Tintin and the Picaros

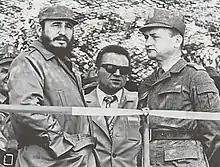
Cuban revolutionary Fidel Castro (left, photographed in 1972) was a partial inspiration for the story

Hergé incorporated many characters from previous "Adventures" into "Tintin and the Picaros"; these include Pablo, Ridgewell, and the Arumbaya tribe from "The Broken Ear", as well as Colonel Sponz from "The Calculus Affair". The character of General Tapioca, who had been mentioned in previous "Adventures" but never depicted, was also introduced.